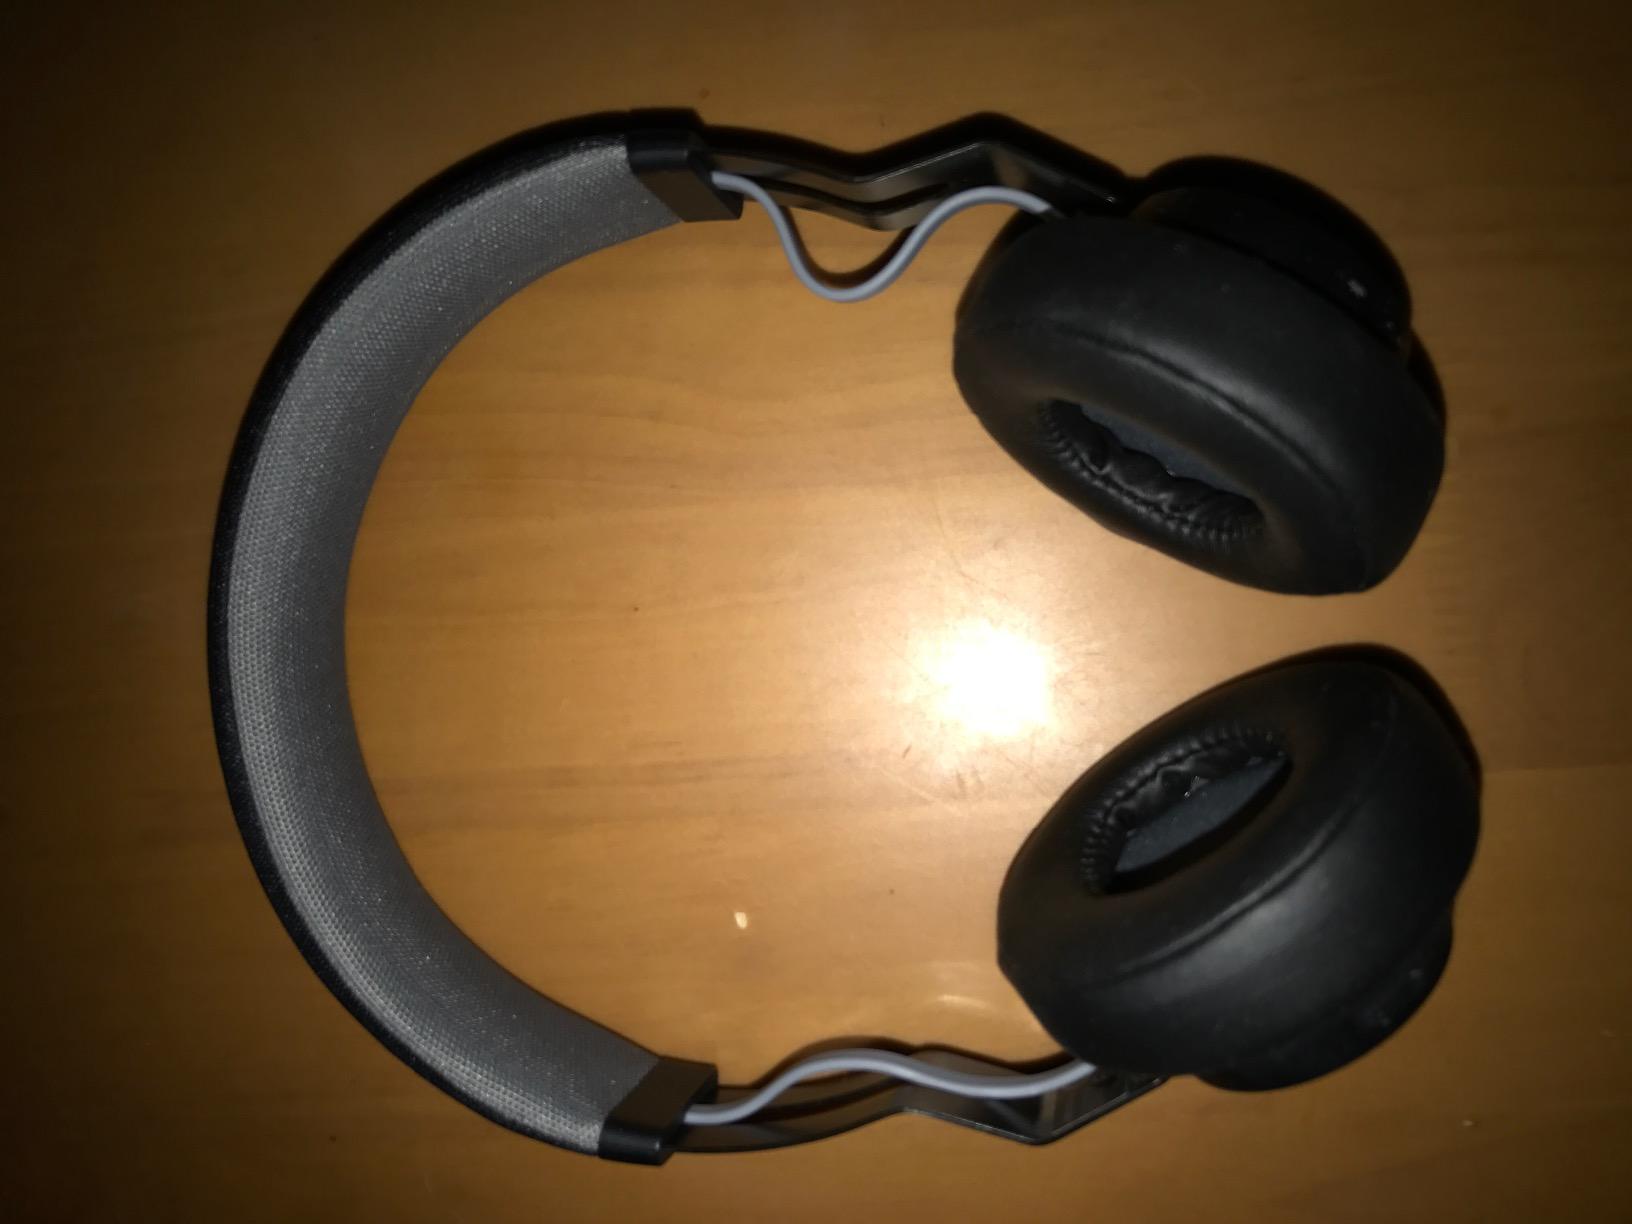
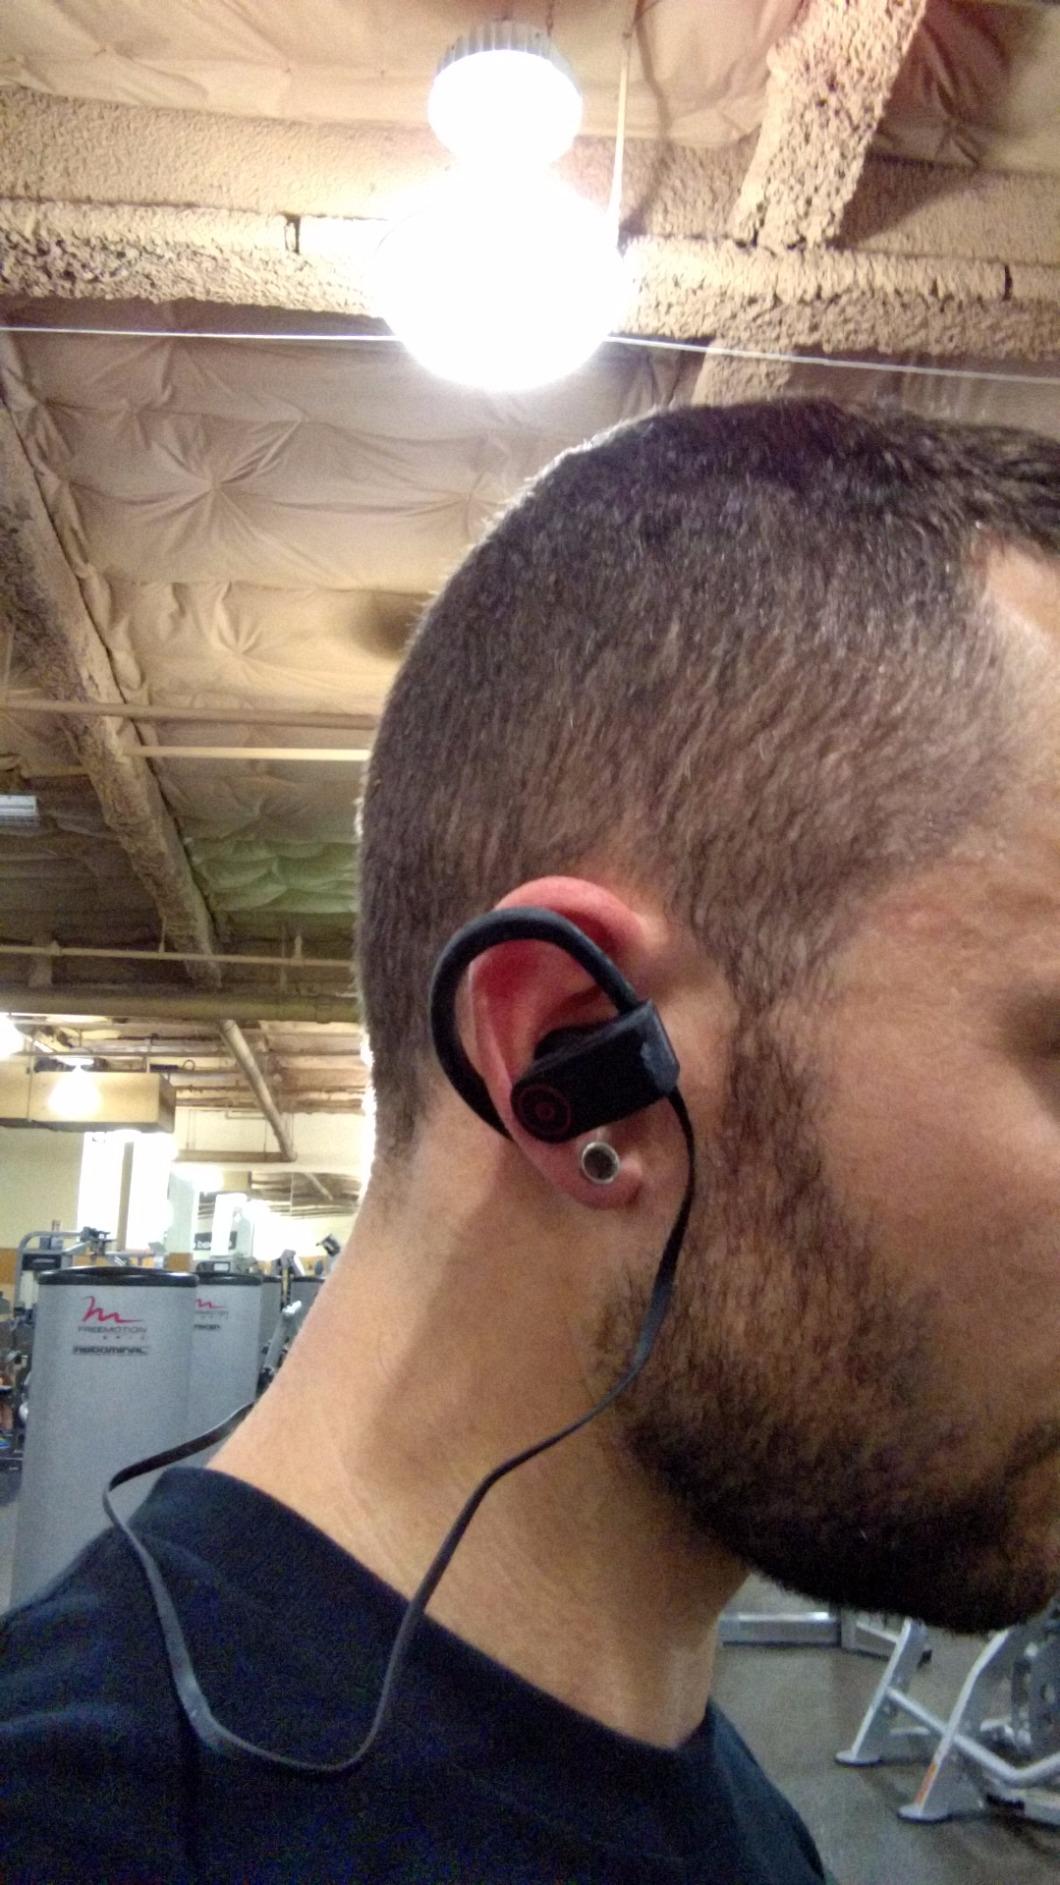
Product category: headphones
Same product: no